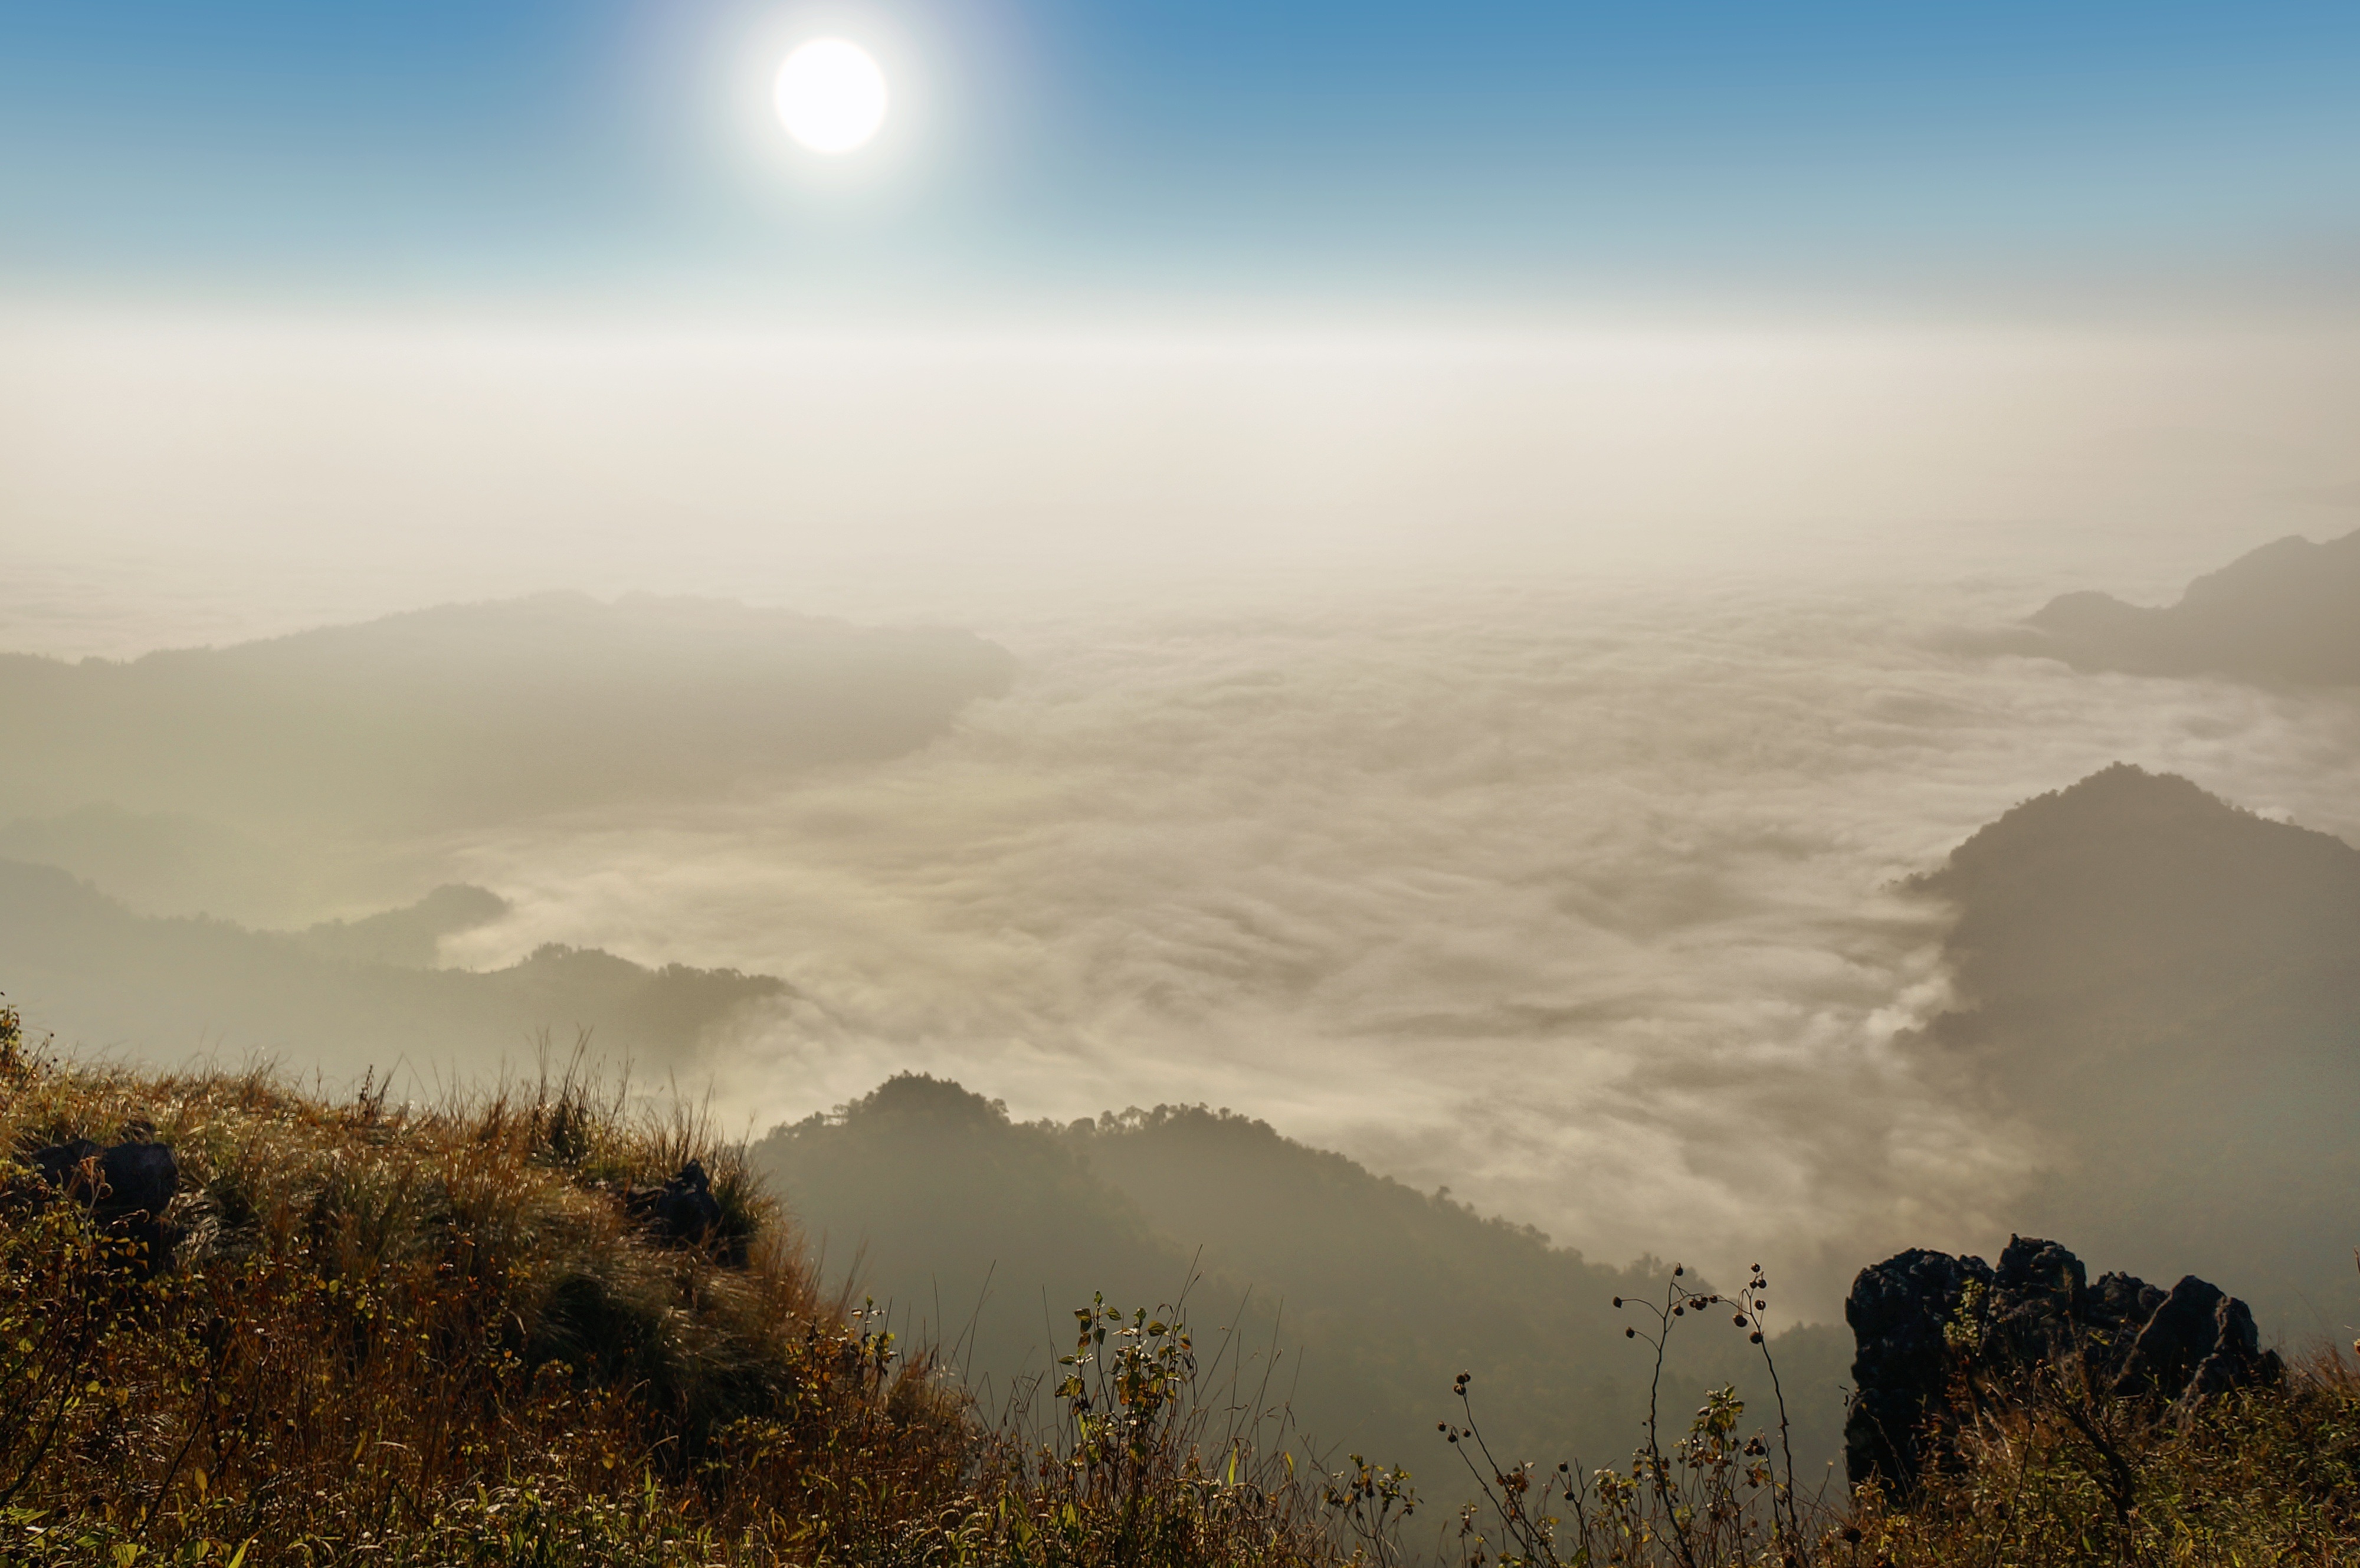
landscape, sea, nature, outdoor, rock, horizon, mountain, cloud, people, sky, sun, fog, sunrise, mist, hiking, sunlight, morning, hill, adventure, dawn, atmosphere, mountain range, vacation, tourist, travel, dusk, evening, scenic, journey, natural, scenery, weather, haze, blue, freedom, tourism, ridge, summit, thailand, edge, clouds, traveling, plateau, amazing, huge, border, top, end, laos, sunrise sky, awe, beginning, sunrise landscape, phu chi fa, geographical feature, atmospheric phenomenon, atmosphere of earth, mountainous landforms